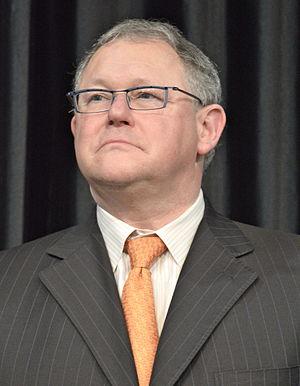
Jacques Chagnon, président de L'Assemblée nationale du Québec, au Salon international du livre de Québec 2013, lors de la remise des prix de l'Assemblée nationale
Westmount–Saint–Louis est une circonscription électorale provinciale du Québec. Elle est située dans la région administrative de Montréal.
Jacques Chagnon, né le 28 août 1952 à Montréal, est un homme politique québécois. Il est député de Westmount—Saint-Louis à l'Assemblée nationale du Québec, dont il est également le président de 2011 jusqu'en 2018.